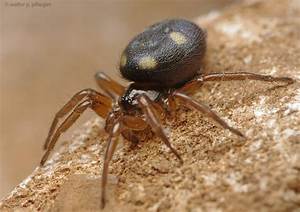
Label: ragno